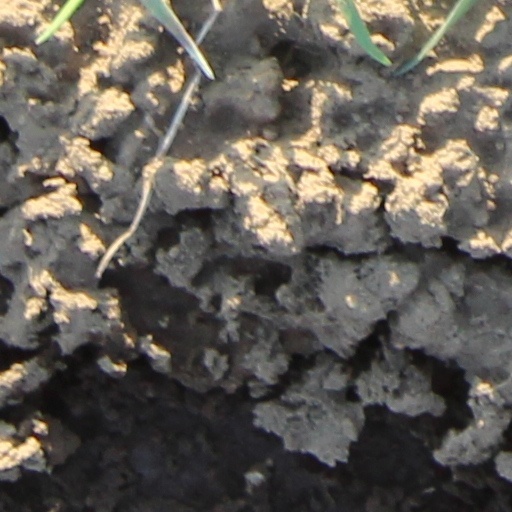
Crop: wheat